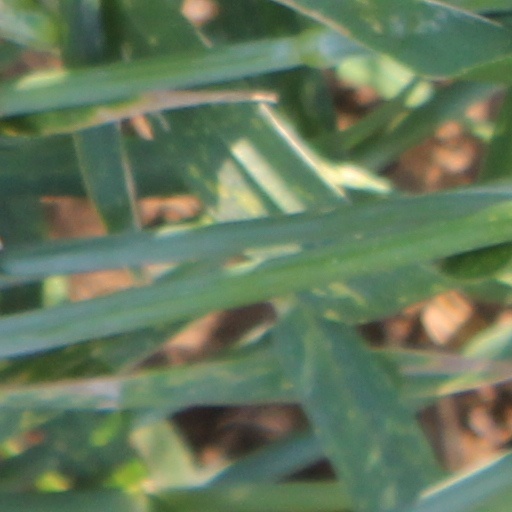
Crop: wheat